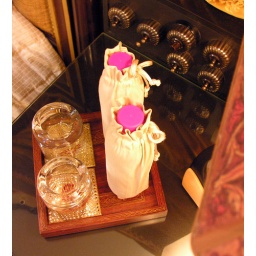
Water bottles in special bags by the bed in room in Rambagh Palace Hotel in Jaipur in India.